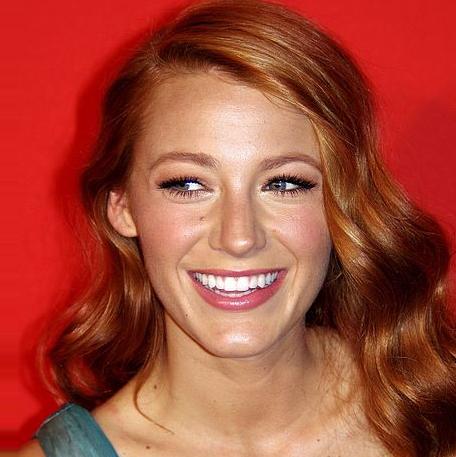
Age: 23